Washington Square (Newport, Rhode Island)

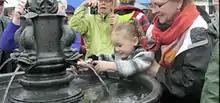
Horse Trough Fountain at Washington Square

Washington Square is the geographical and historical heart of Newport Rhode Island. More trapezoid than square, it exists at the intersection of several major streets and what was the colonial long wharf, projecting into the harbor off Aquidneck Island and into Narragansett Bay. Although as a civic space it is colonial in origin, dating back to the first settlement of 1639, much of its present shape, form and name dates from the 19th century while a number of its most prominent buildings are of early 20th century design. Like many civic spaces, it developed over time rather than being imposed by design.